Russian Imperial Guard

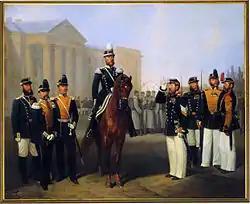
Officers and soldiers of the Volinsky Life Guards Regiment in Warsaw, 1864

Also, the following were part of the 23rd Army Corps, Warsaw Military District. Headquarters, Warsaw, Poland.